Ruins of Gedi

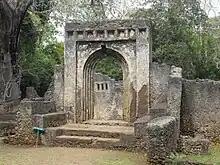
The palace at Gedi

The palace, which housed the city's sheikh, had a large central room with two anterooms, each containing its own courtyard. A series of residential rooms were accessible from the main hall. There were also two additional courts, the audience court and the reception court, which were accessed through different gates.